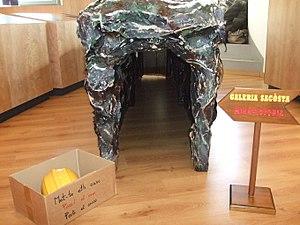
Le Musèu dera Val d'Aran est un musée régional consacré à l'histoire, l'art, l'ethnographie et l'ethnologie du Val d'Aran. Avec son siège principal à Vieilha, dans une belle maison de style gothique tardif nommée Tor deth generau Martinhon, le musée occupe aussi la Maison Joanchiquet de Vilamòs et l'église Saint Jean d'Arties.